Great Northern and Great Eastern Joint Railway

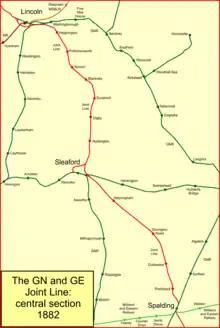
The central section of the Joint Line

Further south a new connection was made at Huntingdon, where GNR mineral trains regained their own track. The old junctions there had long since fallen into disuse. The connection from the Joint Line faced south and converged with the GNR main line south of Huntingdon station: a new Joint station (independent of the GNR main line station) was built, to accommodate also the Midland Railway trains from Kettering. The station opened on 1 May 1883, and the GNR started an experimental passenger service from there to March, but it did not attract much business, and was withdrawn from 1 November 1883. On that day the GER had been running trains from its network to Godmanchester (still named "Huntingdon" until 1 July 1882) and on cessation of the GNR service extended its own trains to the Joint station at Huntingdon. The Midland Railway ran passenger trains over that part of the route to Cambridge. The GNR had been running goods trains to March but withdrew them also, now only running a limited goods service to St Ives.